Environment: real
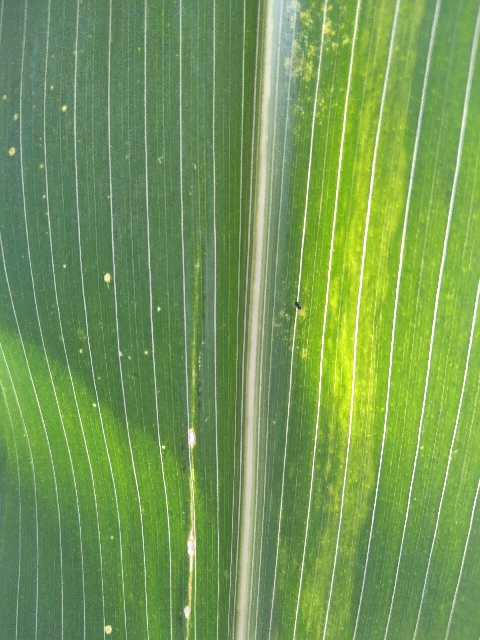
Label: lethal_necrosis